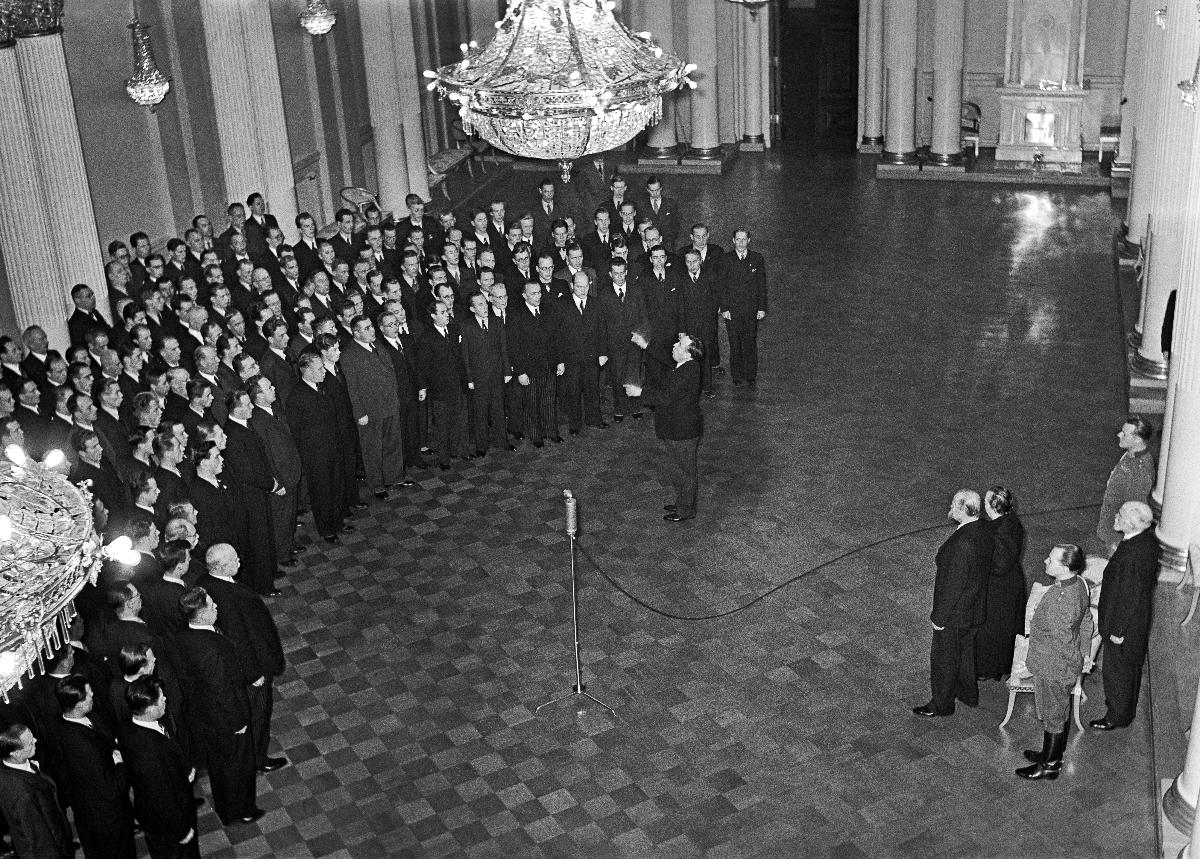
Laulutervehdys Presidentinlinnassa
Sångarhyllning i Presidentens slott; Song greeting at the Presidential Palace
sisällön kuvaus: Laulukuorot Akademiska sångföreningen, Ylioppilaskunnan laulajat, Laulumiehet ja Työväen mieskuoro esittävät laulutervehdyksen presidenttipari Kalliolle Presidentinlinnassa Helsingissä 18.12.1940. content description: The choirs Akademiska sångföreningen, Ylioppilaskunnan laulajat, Laulumiehet and Työväen mieskuoro prsent a song greeting to the presidential couple Kallio in the Presidential Palace in Helsinki 18.12.1940. innehållsbeskrivning: Presidenparet Kallio uppvaktas av sångkörerna Akademiska sångföreningen, Ylioppilaskunnan laulajat, Laulumiehet och Työväen mieskuoro i Presidentens slott, Helsingfors 18.12.1940.
Kuvaaja: Sundström, Hugo, kuvaaja
Vuosi: 1940
Paikka: Suomi, Uusimaa, Helsinki
Aiheet: Kallio, Kaisa; Kallio, Kyösti; HBL; presidentit; puolisot; pariskunta; kuorot; kuorolaulu; presidenttiparit; presidents; spouses; presidential couples; music; choirs; song; choirs (music); choir singing; presidenter; makar; presidentpar; körer; musik; sång; körsång